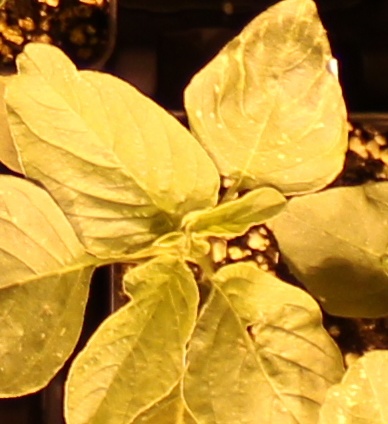
Label: Redroot Pigweed